St. Olav's Church (ruin)

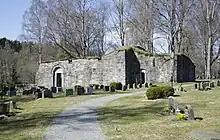
View of the ruin of Skeidi church, a medieval church dedicated to St. Olav, inaugurated ca. 1150

St. Olav's Church or Skeidi Church ( or ) is a partly restored ruins of a parish church of the Church of Norway in Bamble Municipality in Telemark county, Norway. It is located in the village of Bamble. It was the church for the Skeidi parish which was part of the Bamble prosti (deanery) in the Diocese of Agder og Telemark. The stone church was built in a long church design around the year 1150 using plans drawn up by an unknown architect.